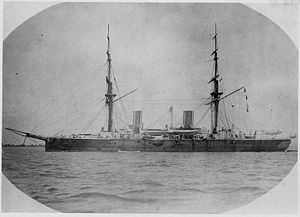
HMS Imperieuse (1883)
Imperieuse som ny med to master
Imperieuse som ny med to master
Den engelske panserkrydser Imperieuse som ny med to master
Den engelske panserkrydser Imperieuse var konstrueret med kraftig skelen til det franske slagskib Marceau. Der var valgt et tilsvarende arrangement med fire kraftige kanoner i hvert sit drejetårn. Skibet var meget kraftigt armeret i forhold til sin størrelse, og undervejs i konstruktionsprocessen løb der endnu mere ekstra vægt på, og det endte med at ligge så lavt i vandet, at sidepanseret lå under vandlinjen, hvilket gjorde det nærmest værdiløst. Imperieuse var det femte af seks skibe i Royal Navy, med dette navn. Den første var en fransk fregat, erobret i 1793, og englænderne lod den beholde navnet Imperieuse, sikkert fordi det lå tæt på det engelske "imperative", der har samme betydning.